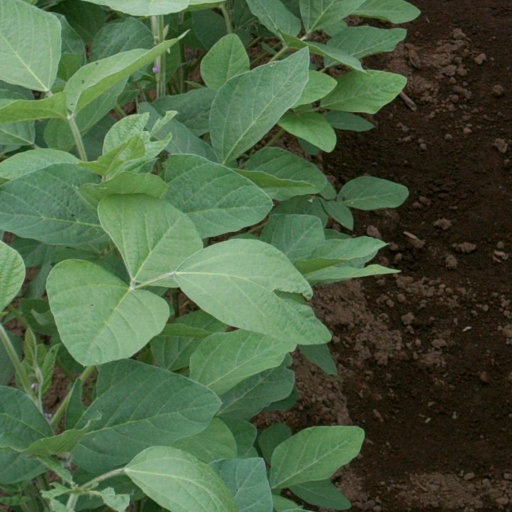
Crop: soybean